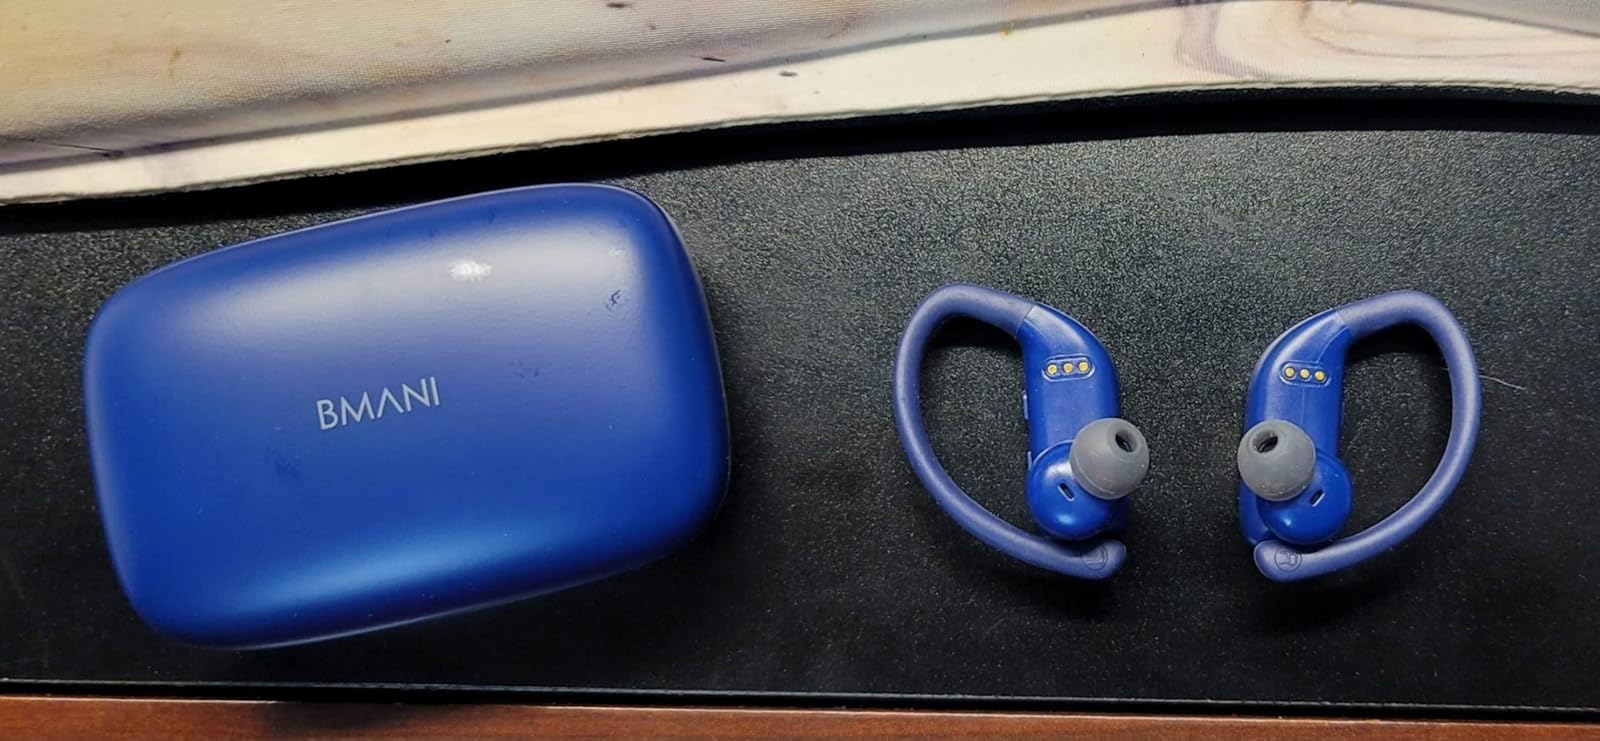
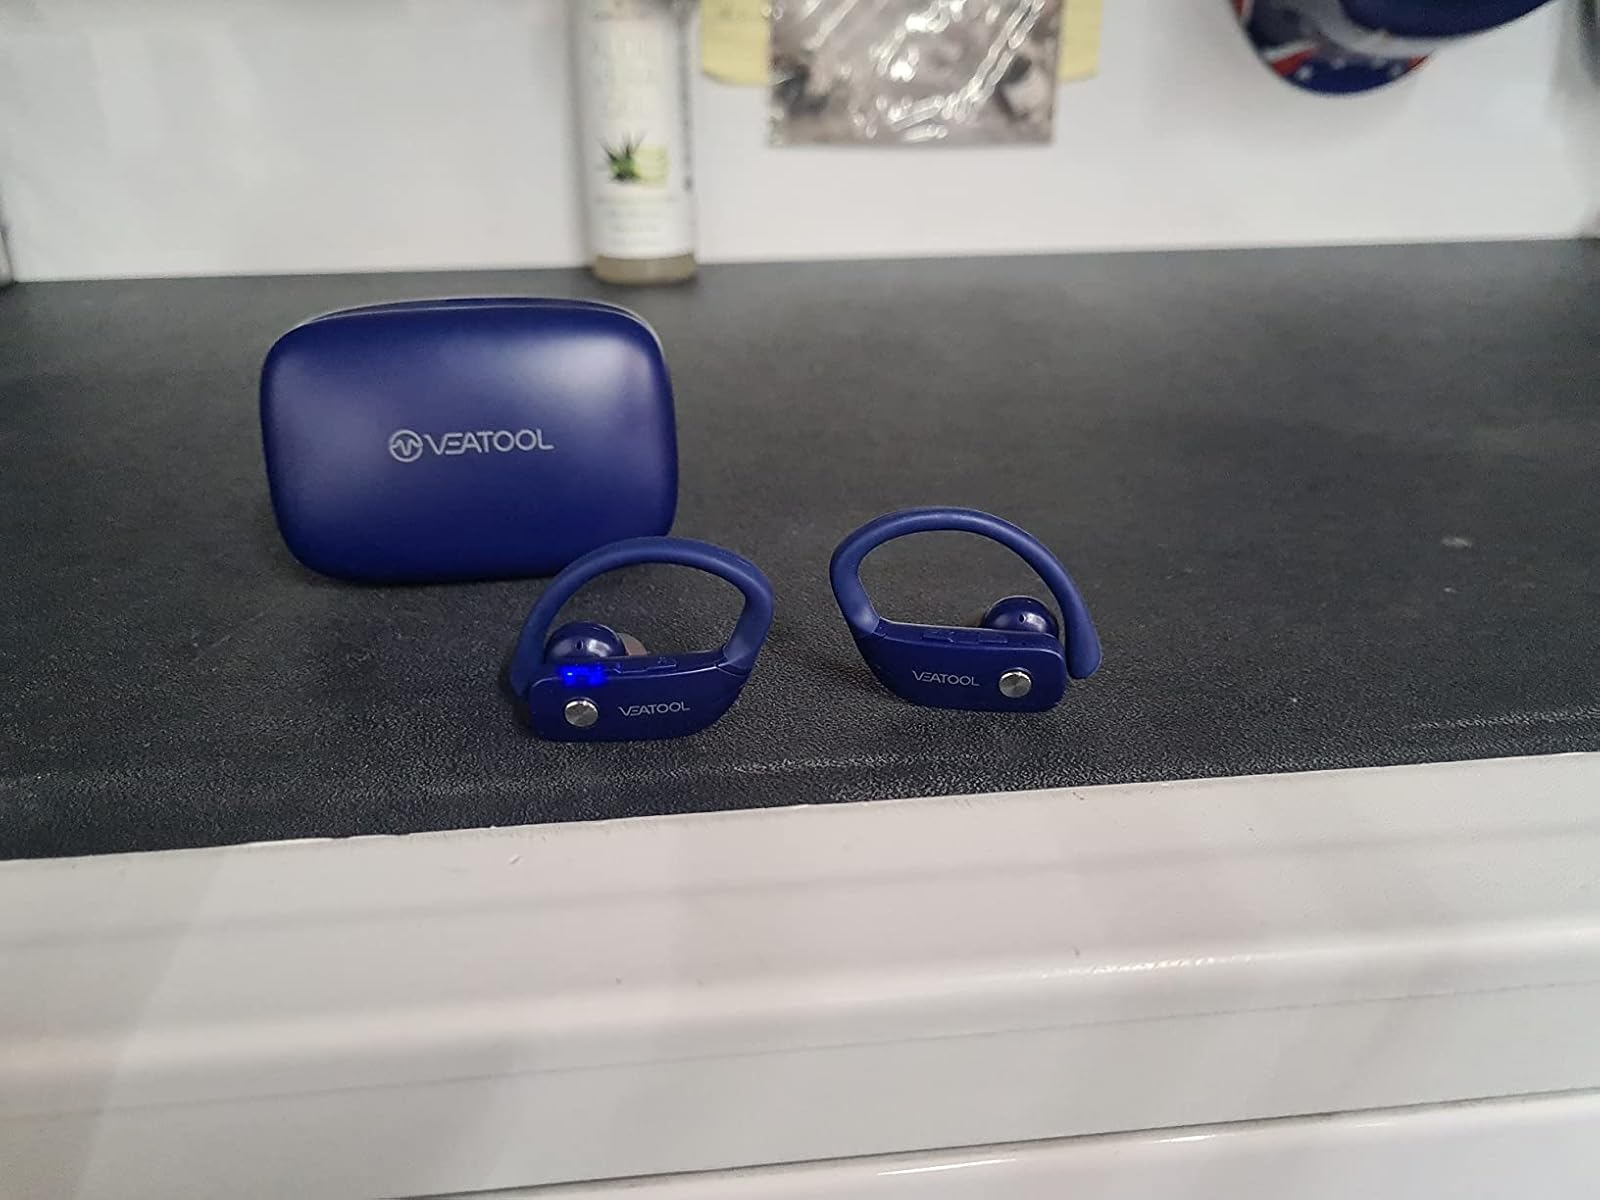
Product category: earbuds
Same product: yes